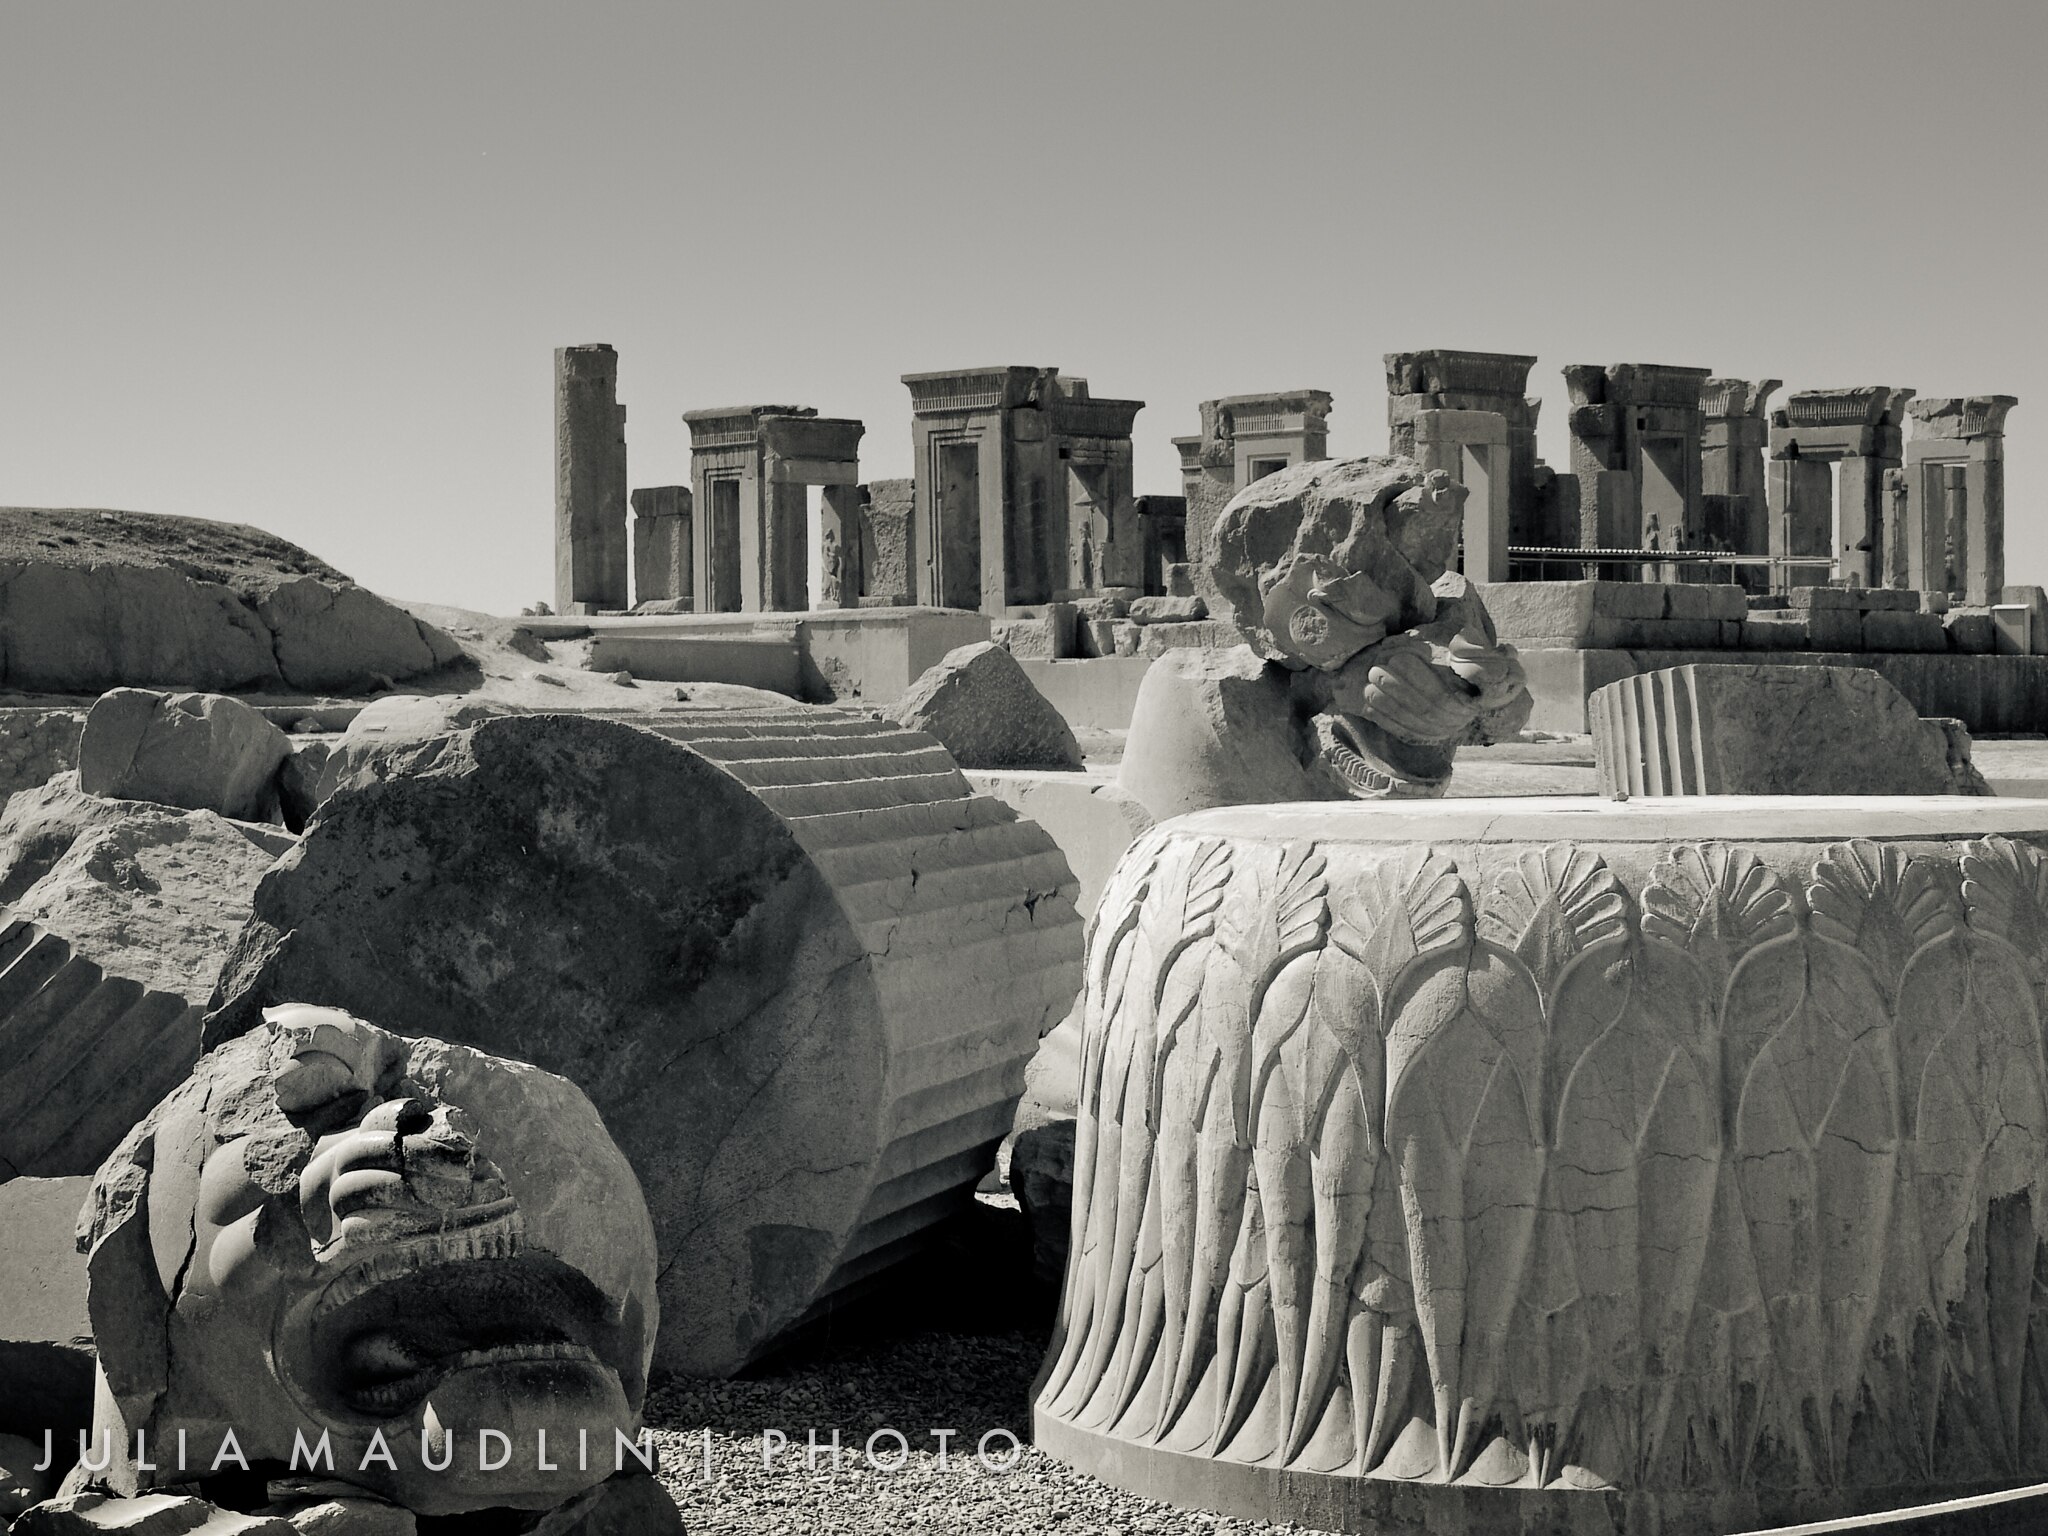
Title: Apadana, Persepolis, Iran (10059102966)
Description: Apadana, Persepolis, Iran
Date: 2013-10-02 13:31
Categories: Flickr images reviewed by FlickreviewR, 2013 in Persepolis, Details of Apadana of Persepolis, Remote views of Tachara, Photographs by Julia Maudlin